Jarno Trulli

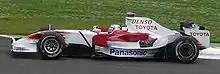
Trulli driving for Toyota at the 2008 French Grand Prix, where he scored the team's first podium finish for more than two years

In , Trulli was hoping Toyota would make a big step forward. Timo Glock was confirmed as his teammate for the season. Trulli started the season quite well, with several points scoring finishes, the height of which was a fourth-place finish in Malaysia. Trulli's qualifying performances were also very good throughout the first few rounds of the Championship. His form then slumped a little, with disappointing performances in Turkey and Monaco, as he finished in non-points scoring positions.